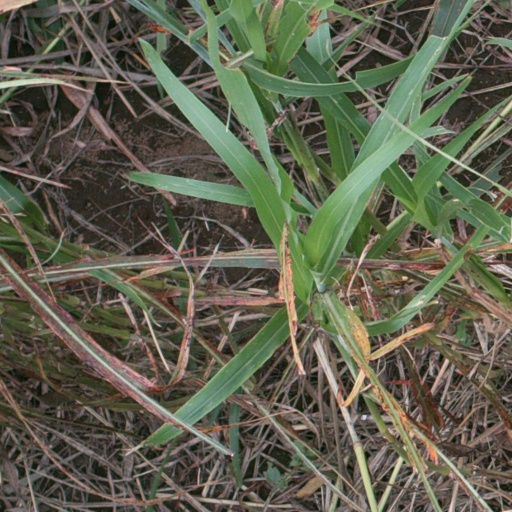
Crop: sorghum